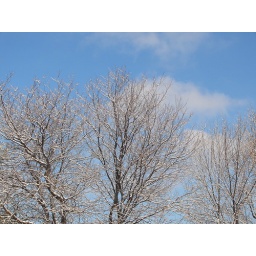
I love the frosted trees against the blue sky